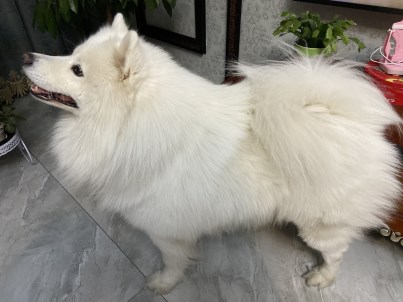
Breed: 2192-n000088-Samoyed